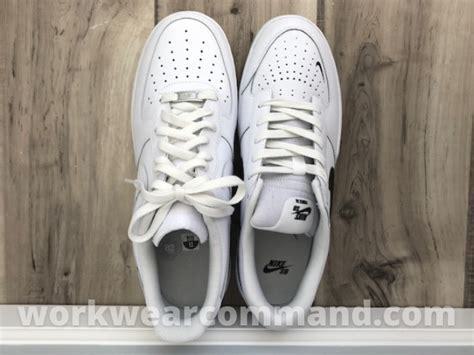
Brand: Nike
Model: SB Force 58